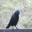
Label: bird